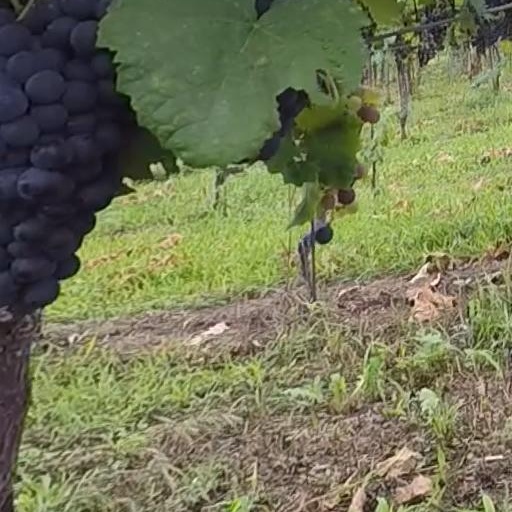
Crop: grape